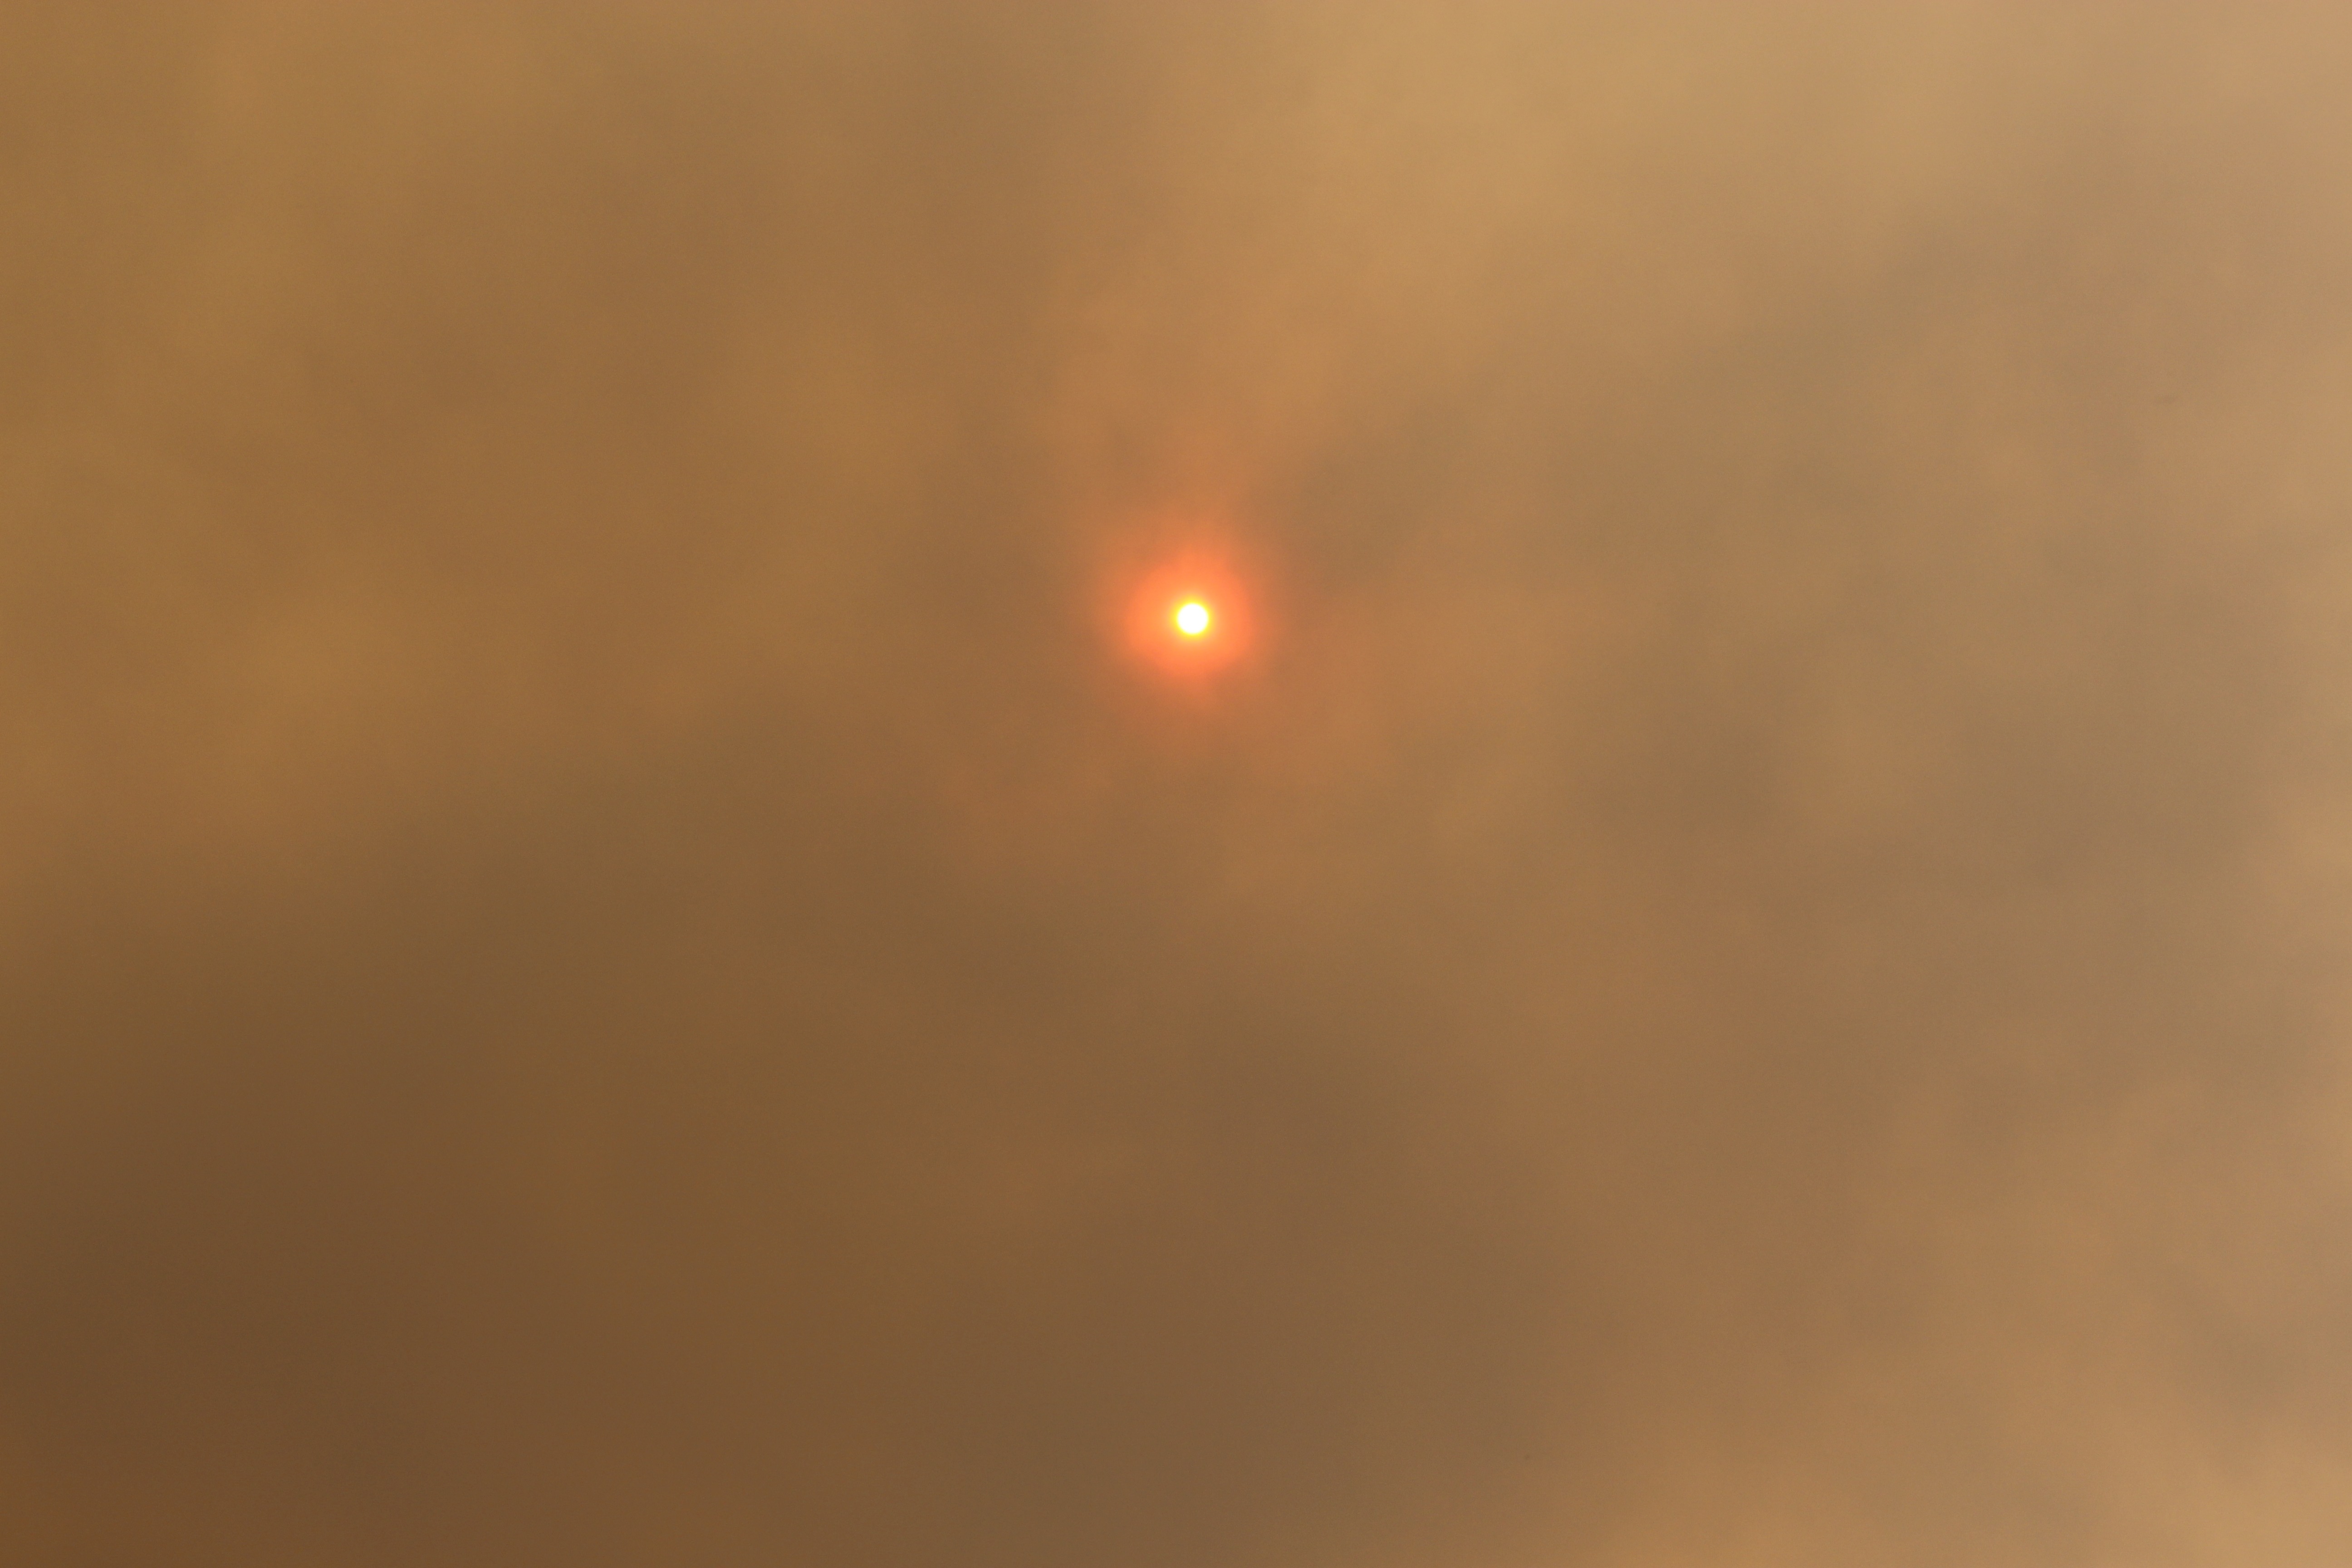
nature, cloud, sky, sun, fog, sunrise, sunset, sunlight, cloudy, atmosphere, smoke, weather, lens flare, power, astronomical object, bushfire, atmospheric phenomenon, atmosphere of earth